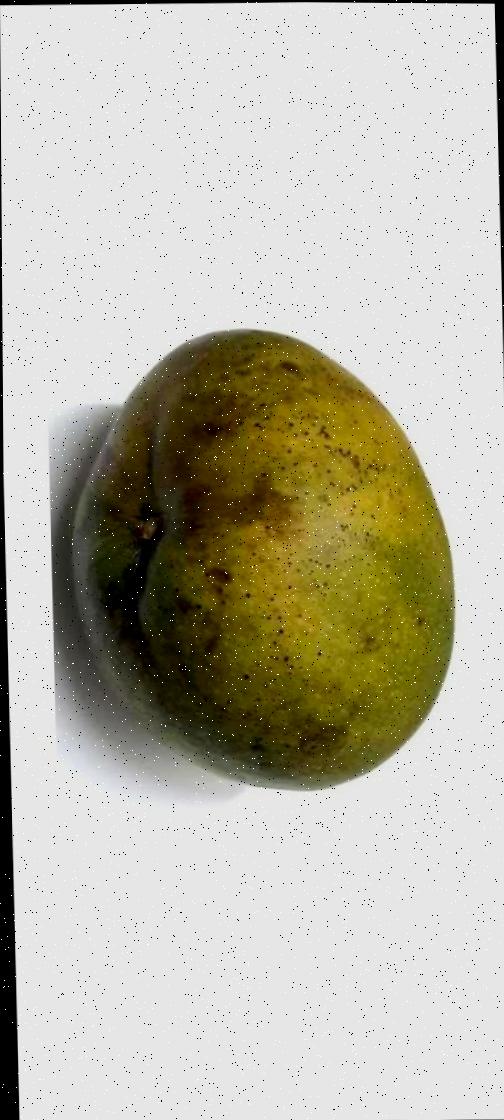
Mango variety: Bari-4